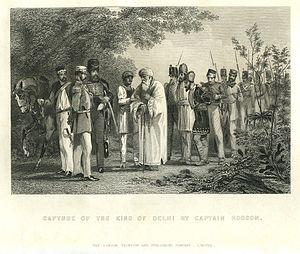
La révolte des cipayes est un soulèvement populaire qui a lieu en Inde en 1857 contre la Compagnie anglaise des Indes orientales. Il est également appelé première guerre d'indépendance indienne ou rébellion indienne de 1857.